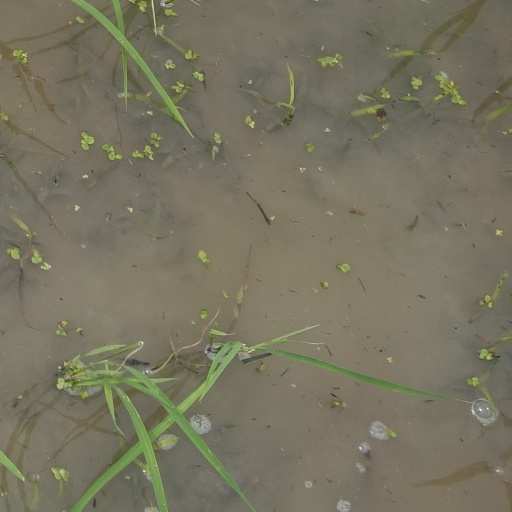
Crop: rice